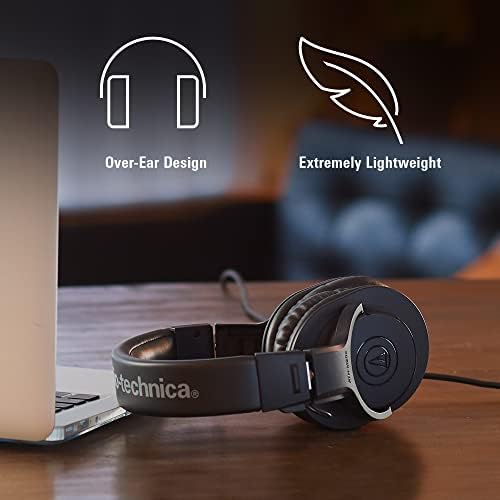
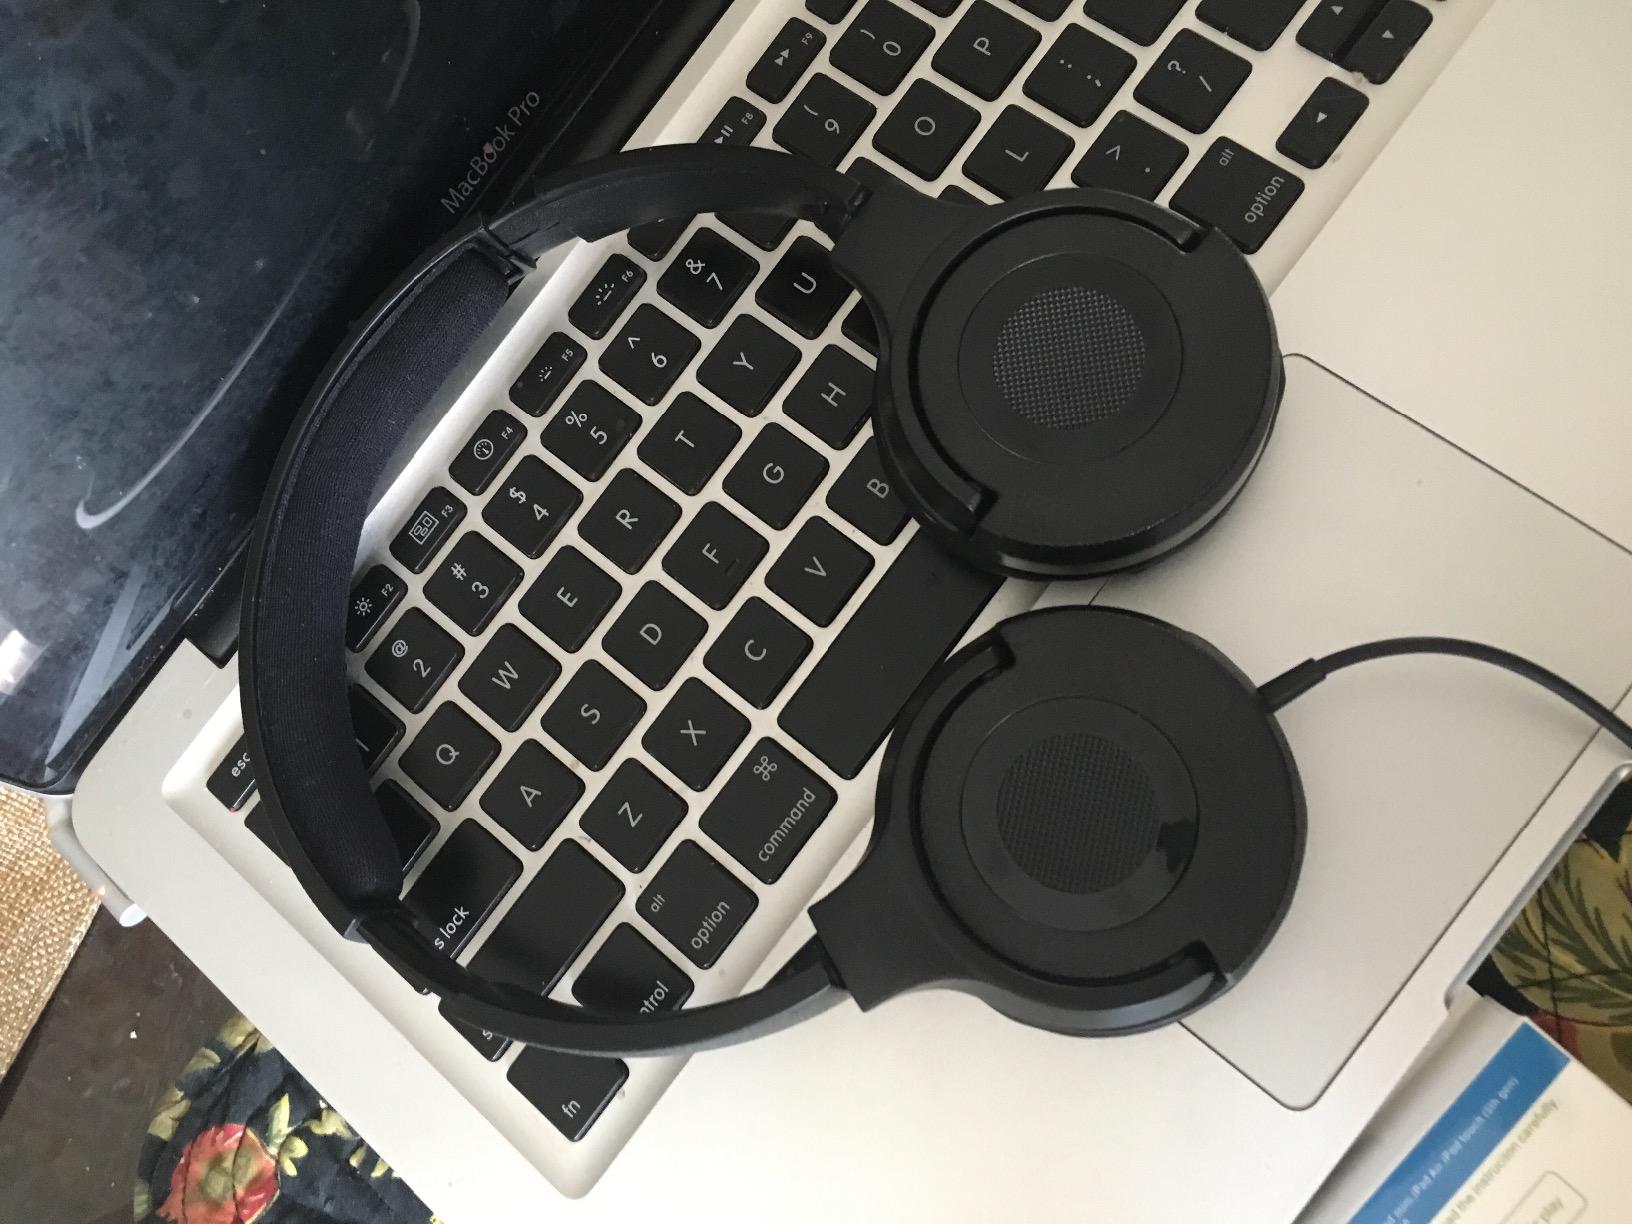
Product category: headphones
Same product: no